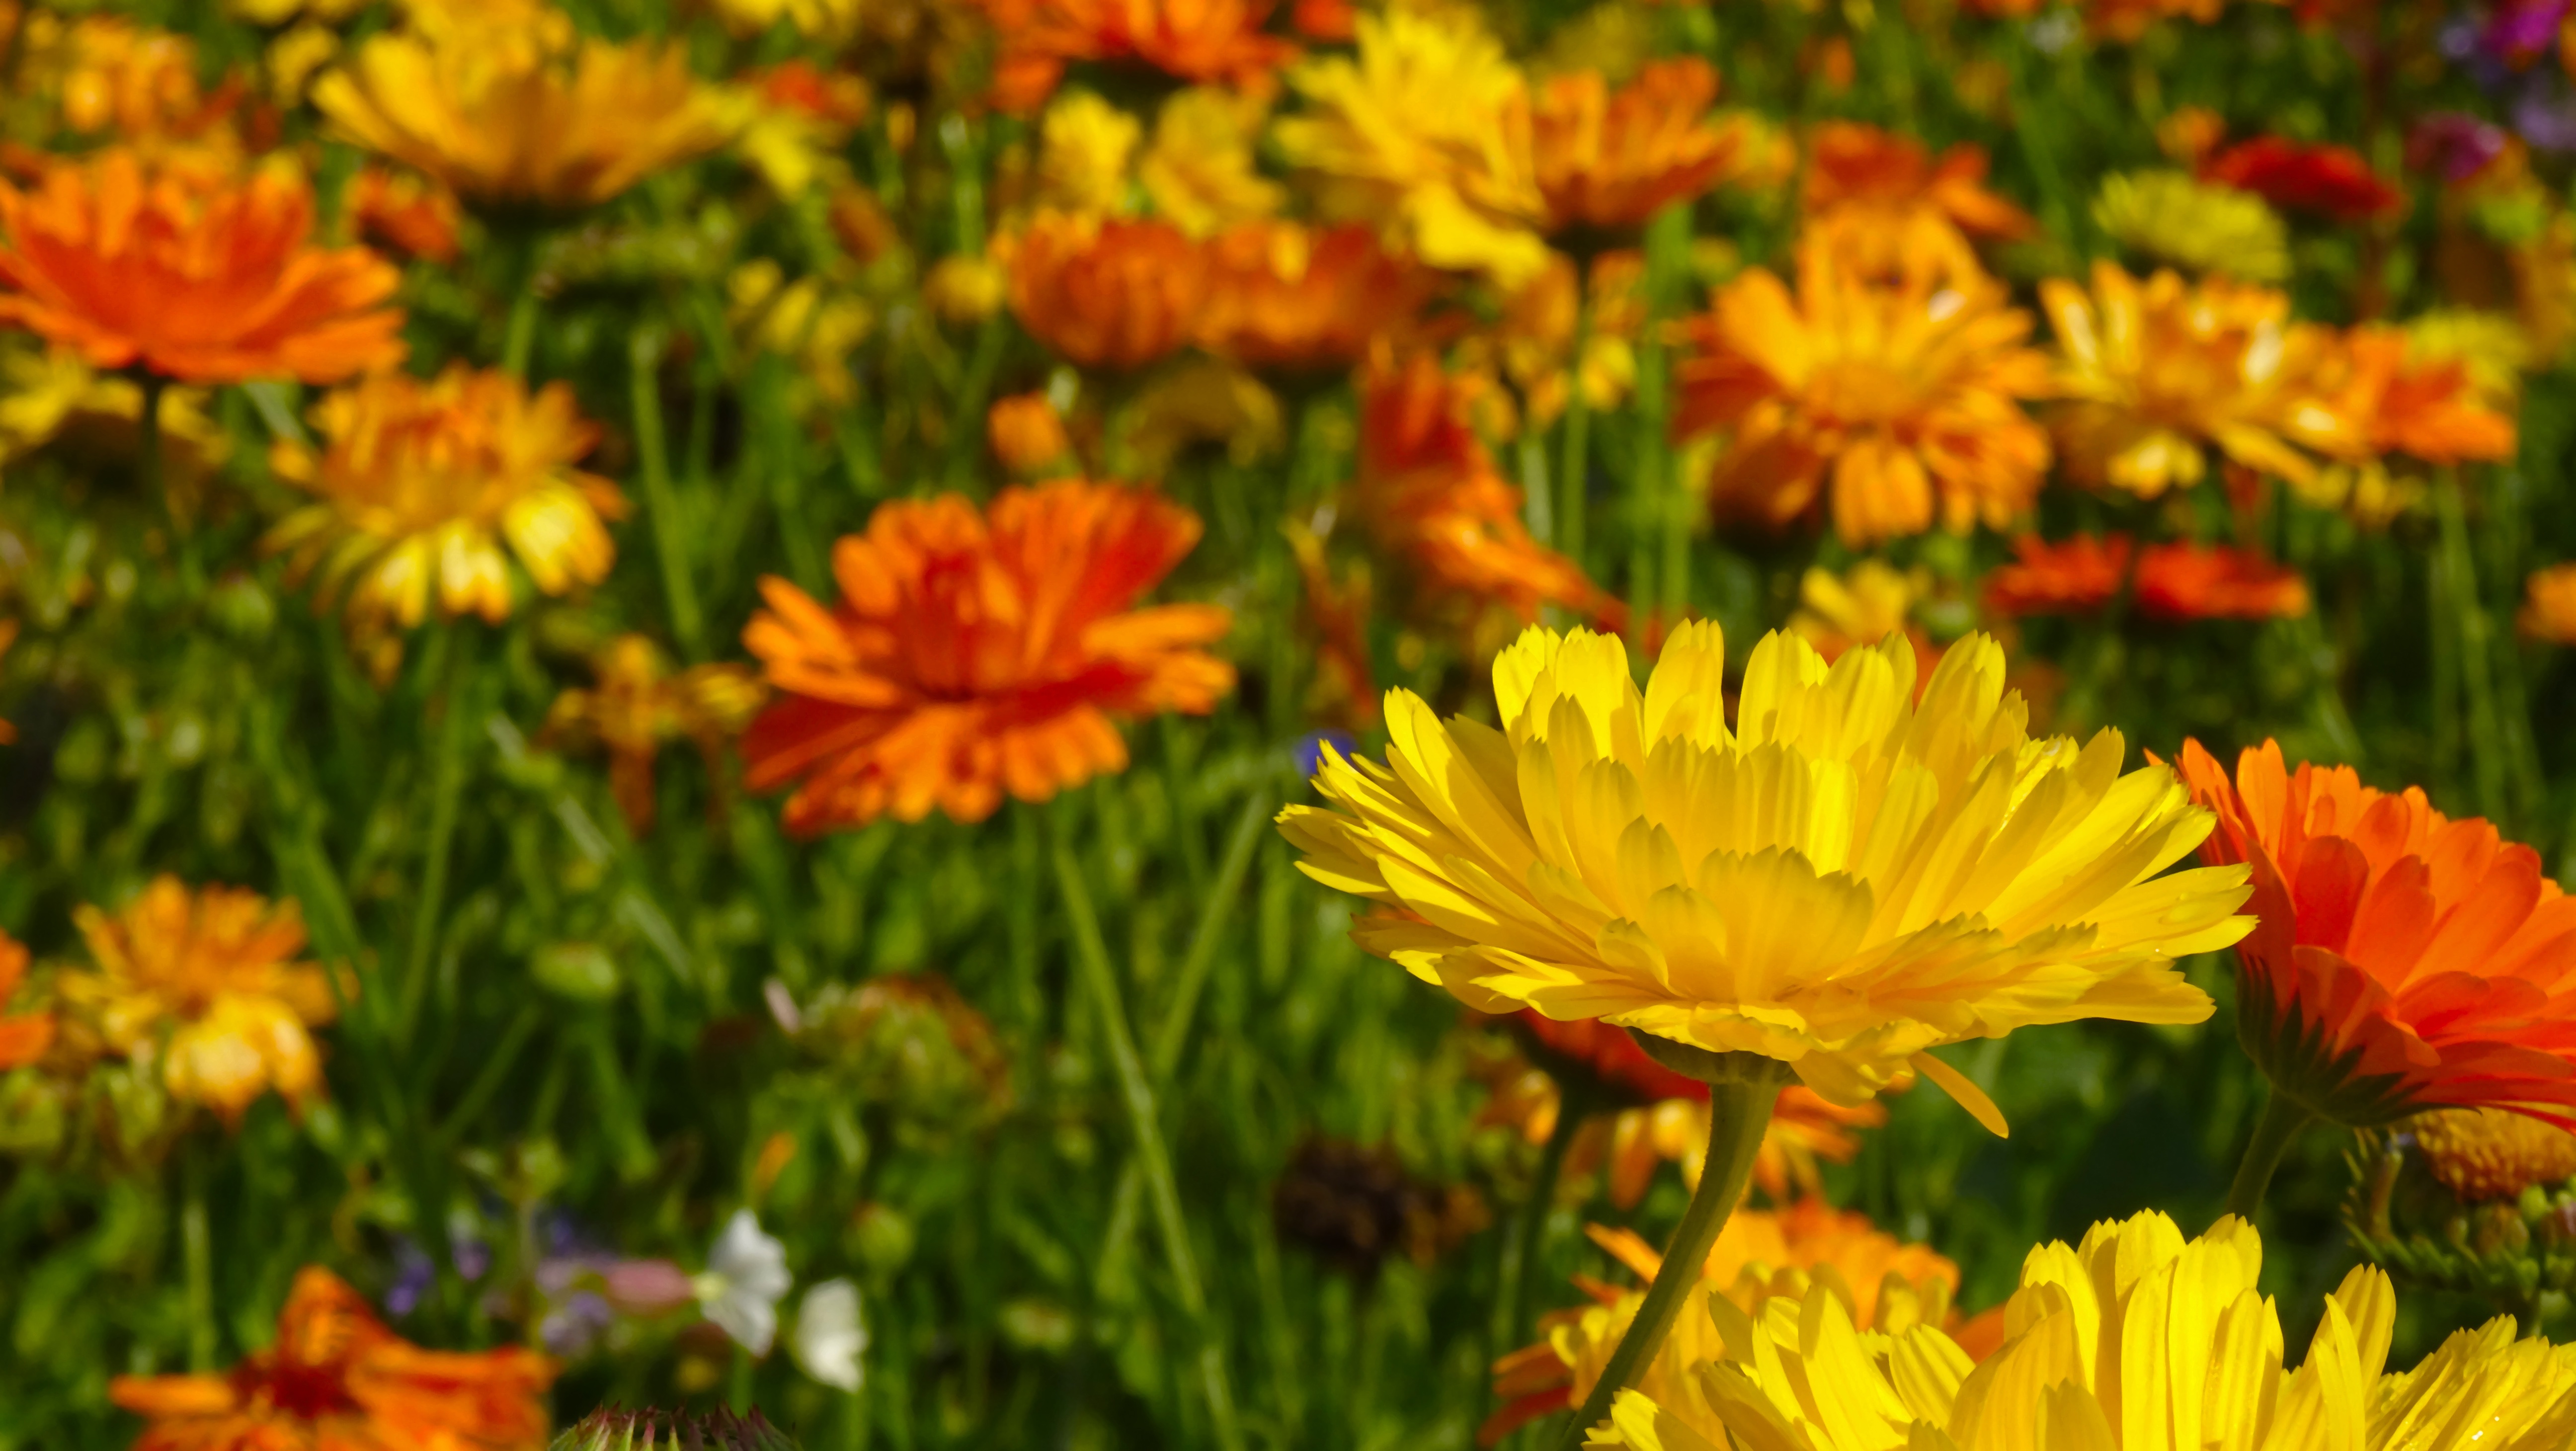
nature, grass, plant, field, meadow, prairie, flower, petal, summer, orange, herb, autumn, botany, yellow, flora, wildflower, flowers, flower meadow, marigold, field of flowers, flowering plant, daisy family, calendula, annual plant, land plant, blanket flowers